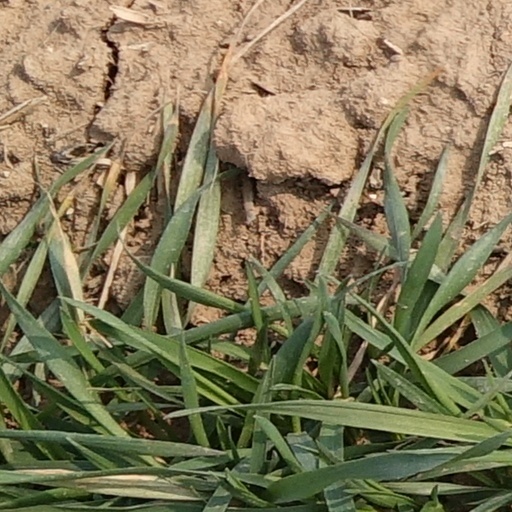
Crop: wheat